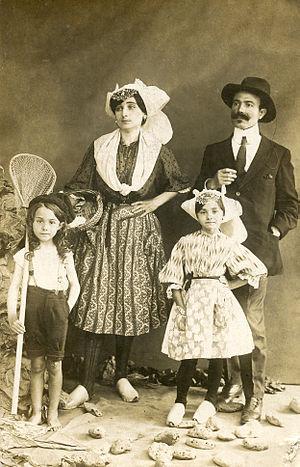
Portrait de famille, la femme en costume croixdeviotte. Prise de vue en studio. Collection Boutain, Croix-de-Vie. Tirage sur papier photographique.
Adeline Boutain, née le 11 avril 1862 à Machecoul, Loire-Inférieure, et morte le 13 février 1946 à Croix-de-Vie, Vendée, est une photographe et éditrice de cartes postales française.